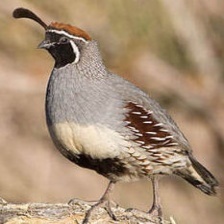
Species: GAMBELS QUAIL
Scientific name: CALLIPEPLA GAMBELII
ImageNet parent category: quail